Jimmie Åkesson

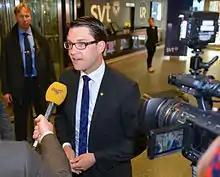
Åkesson being interviewed before an Sveriges Television party-leader debate ahead of the 2014 Swedish general election

In 2005, he defeated party leader Mikael Jansson in a party election to become the party leader of the Sweden Democrats (SD). During his student years at Lund University, Åkesson got to know Björn Söder, Richard Jomshof and Mattias Karlsson with whom he formed the "National Democratic Student Association in Lund." The group became known as the "Scania Gang" or "Fantastic Four" within the SD; a political group of younger members who had the goal of taking over the party's leadership and sought to moderate and reform the SD.